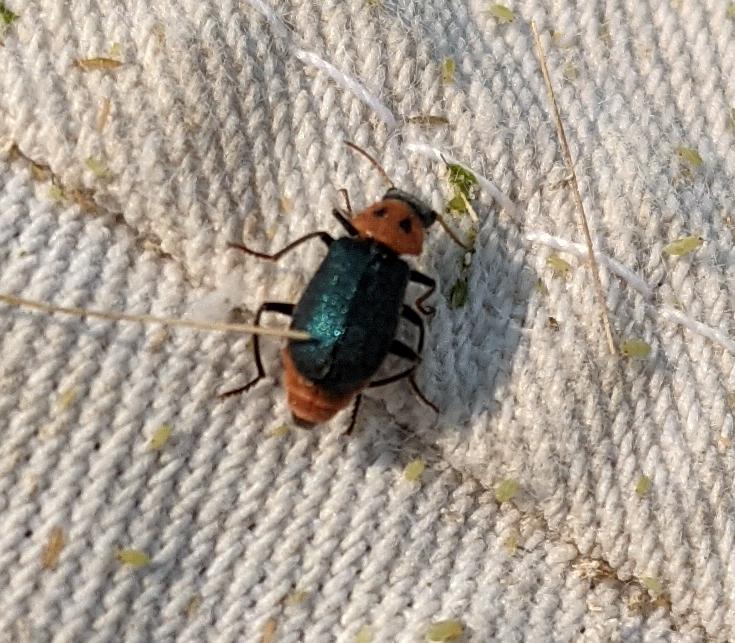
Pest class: predators